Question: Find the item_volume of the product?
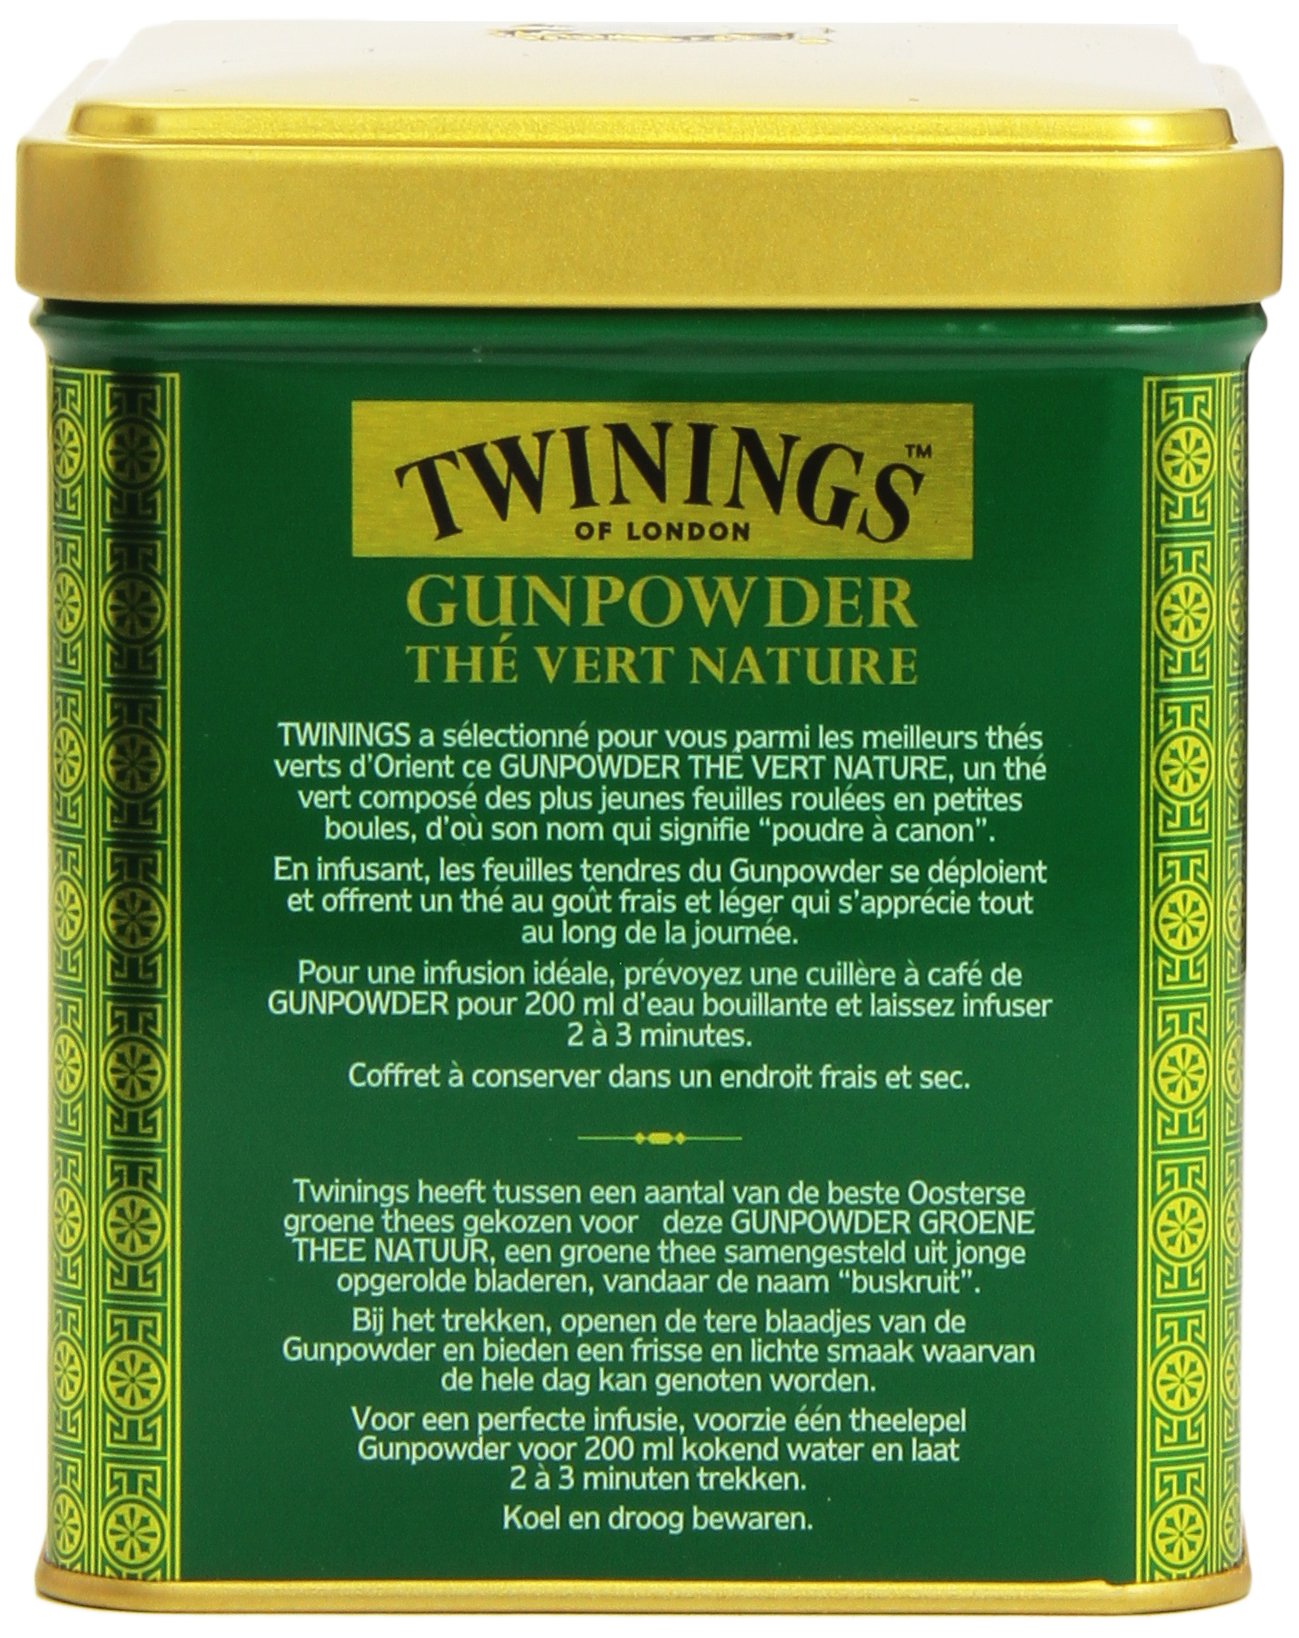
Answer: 200.0 millilitre